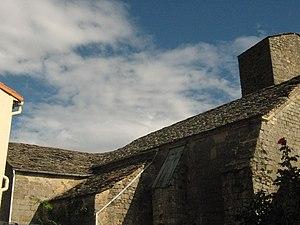
toit en lauzes
L'église Saint-André est une église romane et gothique située à Dio-et-Valquières dans le nord du département français de l'Hérault en région Occitanie.